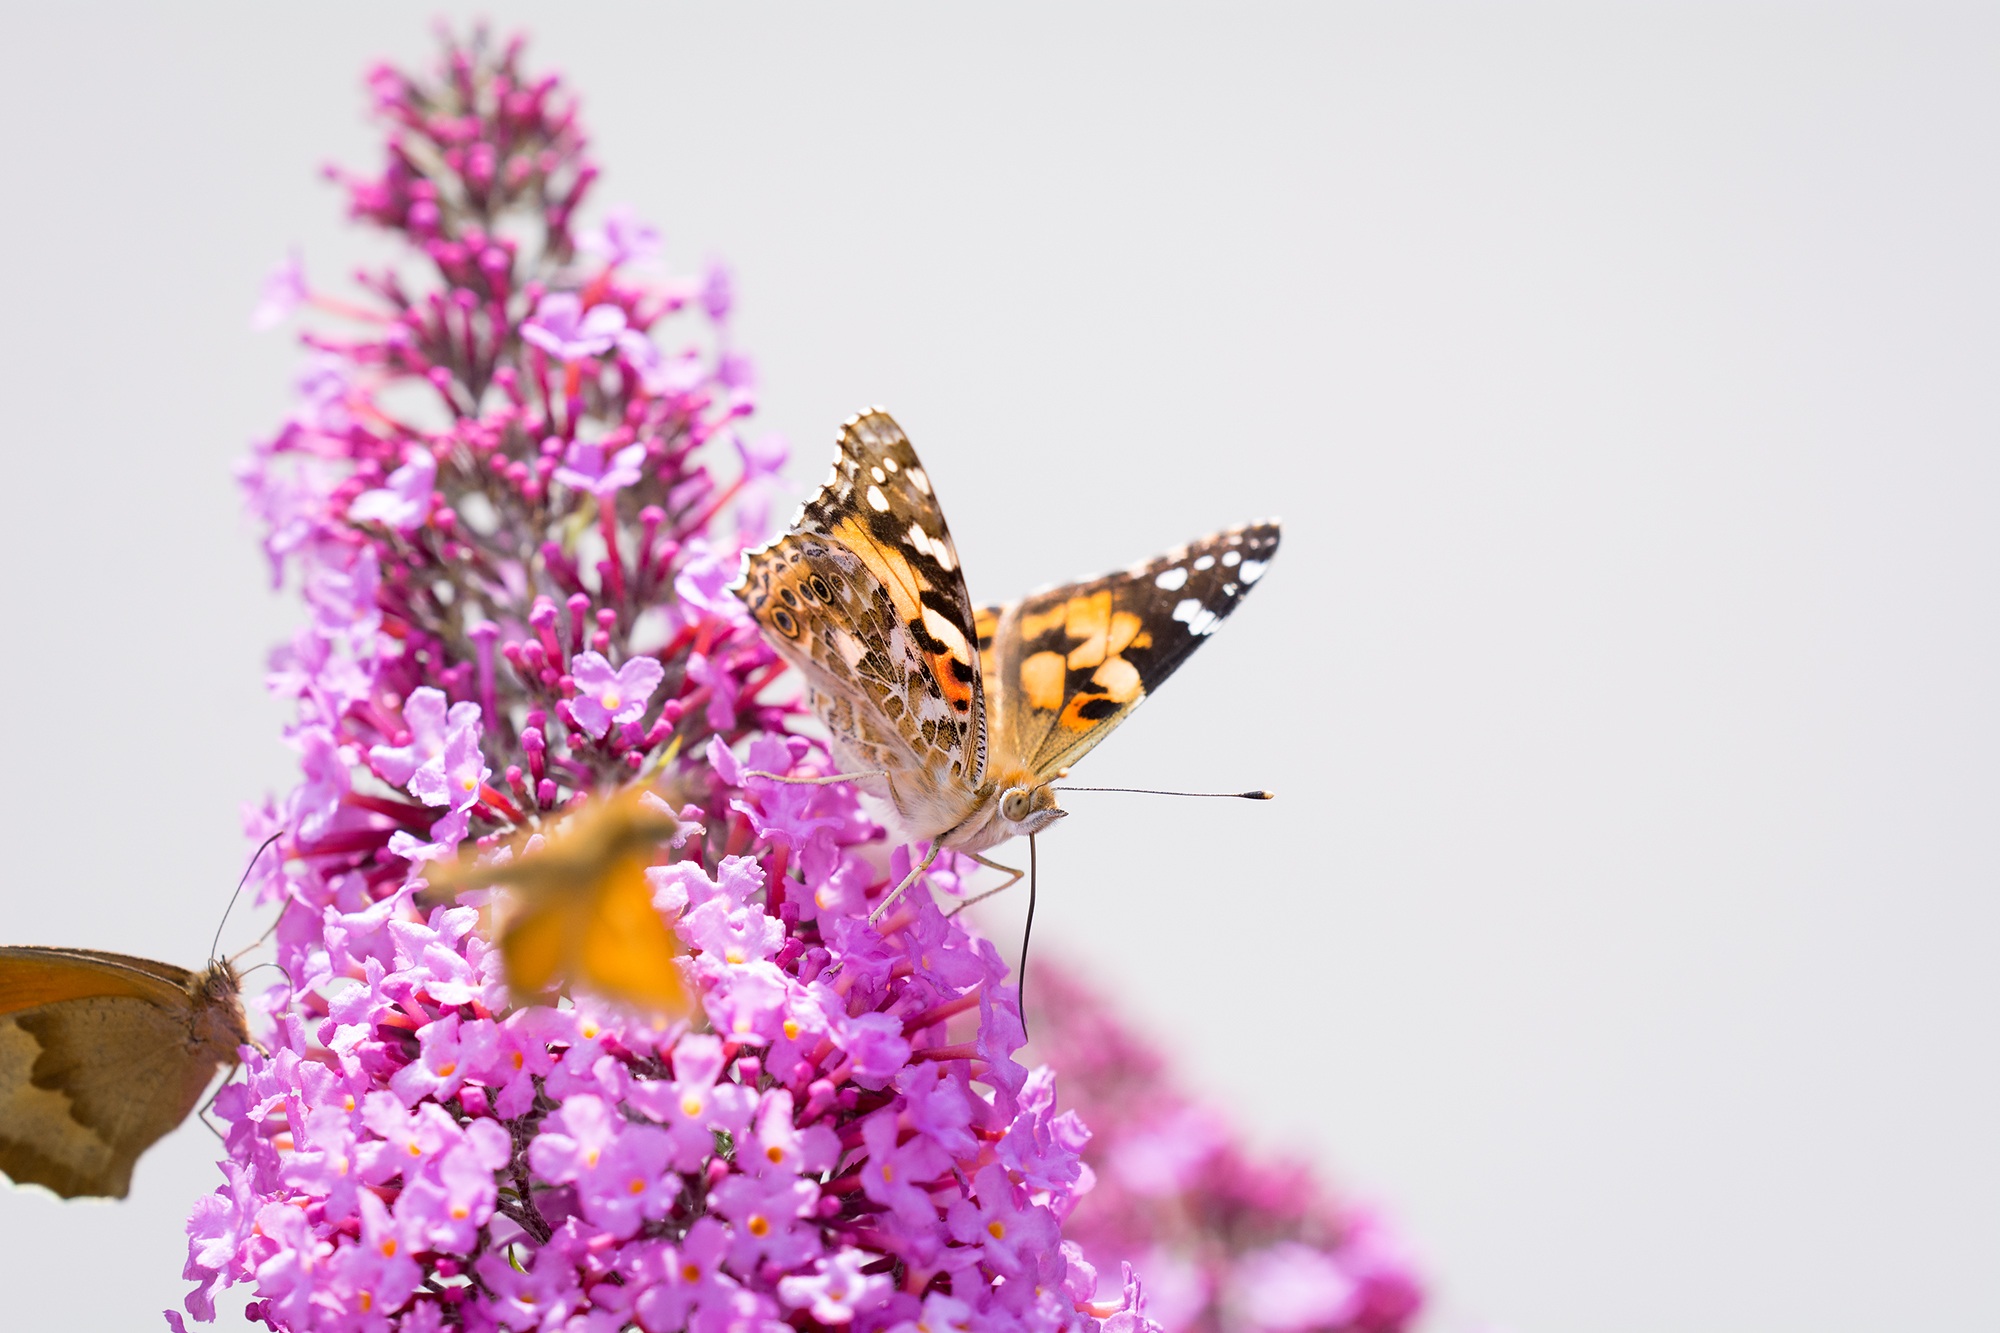
nature, blossom, wing, flower, petal, bloom, animal, summer, insect, butterfly, garden, pink, close, fauna, invertebrate, wild life, negative space, lilac, wildlife photography, nectar, pink flower, flight insect, text freedom, macro photography, garden plant, in the garden, vanessa cardui, summer lilac, edelfalter, painted lady, pollinator, landed, moths and butterflies